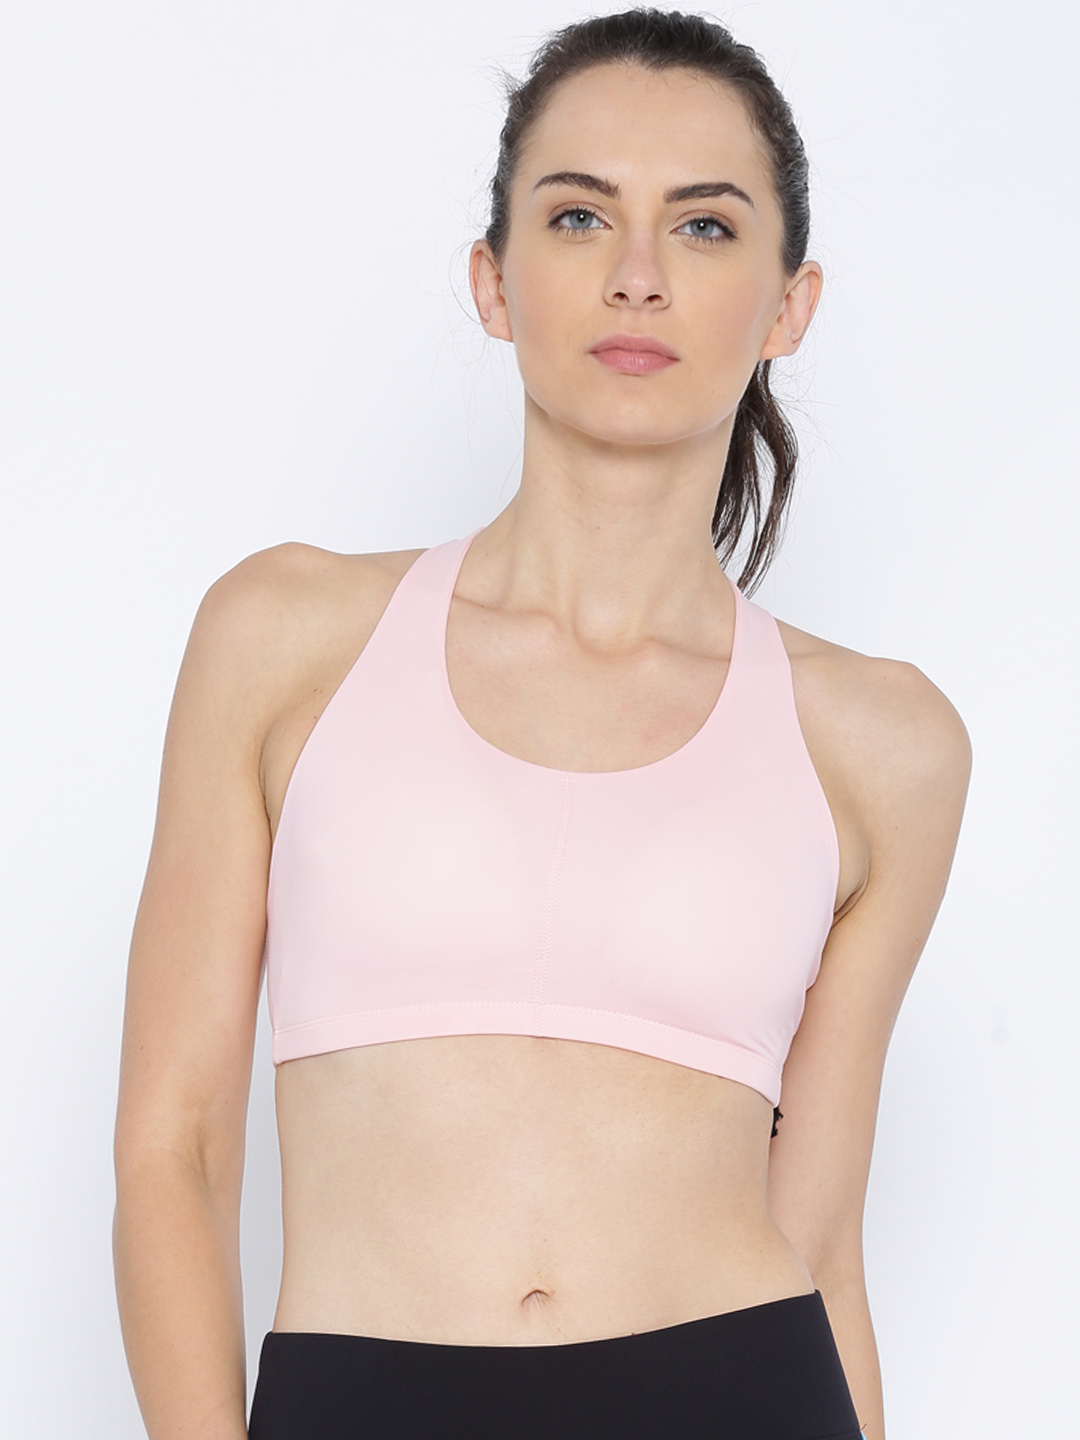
Rockport Men Carnforth Soft Black Shoe
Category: Footwear / Shoes / Formal Shoes
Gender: Men
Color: Black
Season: Fall 2011
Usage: Formal